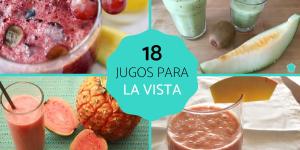
jugos para la vista